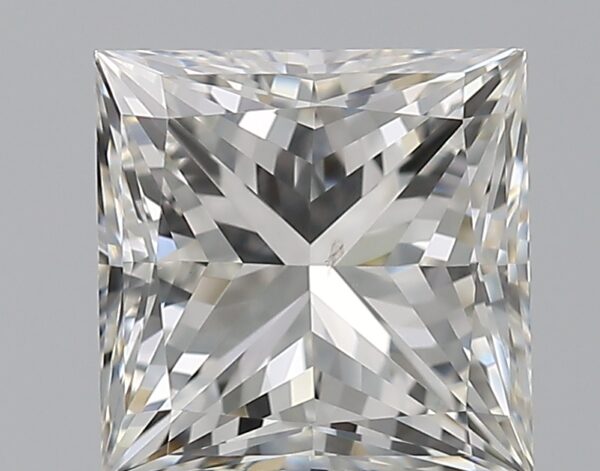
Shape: princess
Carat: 1.2
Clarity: SI1
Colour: H
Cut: VG
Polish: EX
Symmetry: VG
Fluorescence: F
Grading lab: GIA
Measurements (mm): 5.69 x 5.67 x 4.3